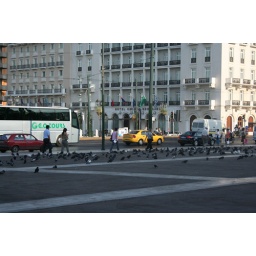
street near the parliament building